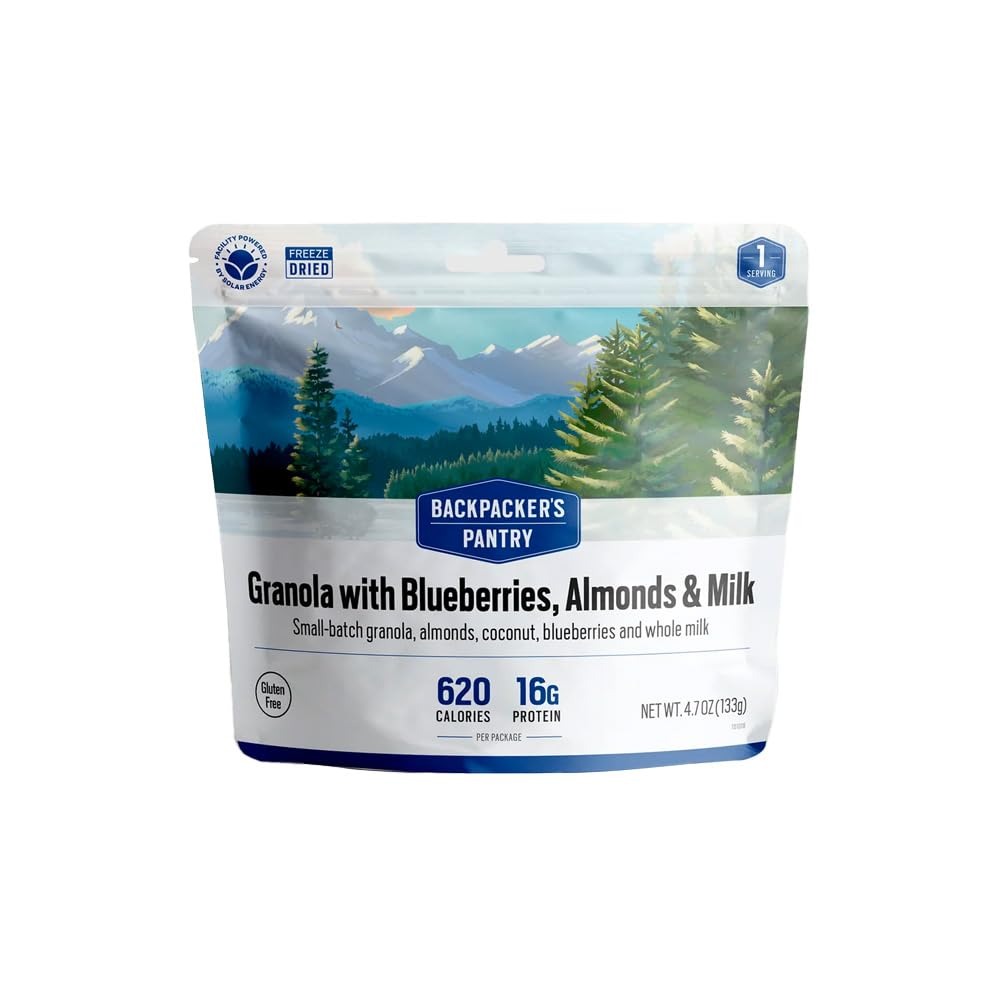
Item Name: Backpacker's Pantry Granola with Blueberries Almonds & Milk - Freeze Dried Backpacking & Camping Food - Emergency Food - 16 Grams of Protein, Vegetarian - 1 Count
Bullet Point 1: GOOD FOOD ON THE GO. Enjoy straight-from-the-kitchen taste wherever you are with our Granola with Blueberries, Almonds, and Milk. Whether you're camping, backpacking, or spending the day on the lake, a taste of home is just minutes away.
Bullet Point 2: A CAMPING ESSENTIAL. Our selection of premium freeze-dried and dehydrated meals are lightweight, portable, and easily fit in your pack. No prep necessary means they're perfect for hiking, fishing, or to store away as a shelf-stable emergency meal.
Bullet Point 3: EAT WELL, EXPLORE MORE. Start your adventure off right with our Granola with Blueberries, Almonds, and Milk breakfast. With a great taste and 16 grams of protein to keep you going, you'll want to pack it on every trip.
Bullet Point 4: NOURISHING & DELICIOUS. Granola with oats, real butter, almonds, blueberries, coconut, and milk make our Granola with Blueberries Almonds & Milk the ultimate breakfast for camping.
Bullet Point 5: ALWAYS PREPARED. Our ready-to-eat meals are shelf-stable, making them the ideal emergency food supply to have on hand. Whether you're stocking up for natural disasters, the next pandemic, the occasional power outage, or just in case, we've got you covered.
Value: 1.0
Unit: Count

Price: 6.95